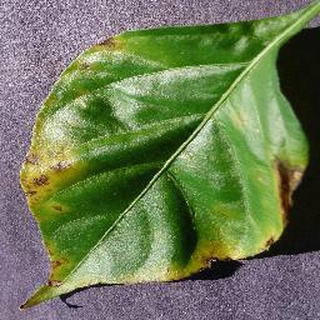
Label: bell_pepper_bacterial_spot